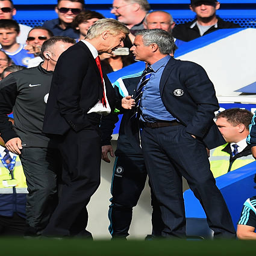
football player and manager of clash during the match .